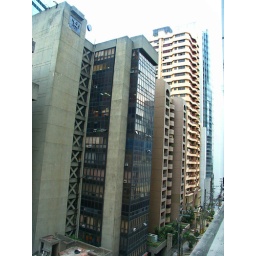
Outside view from my bedroom window in our condotel at Makati's Somerset Salcedo